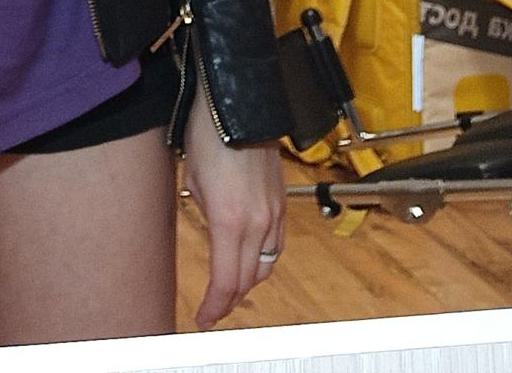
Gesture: no_gesture